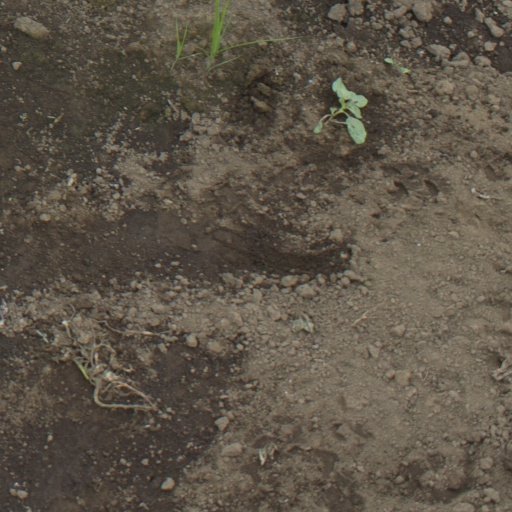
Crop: soybean